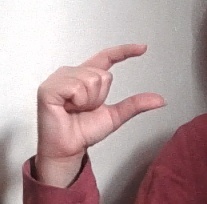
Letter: dal